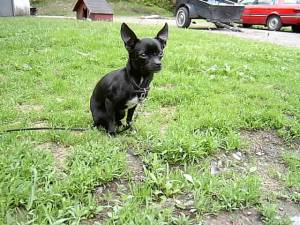
Breed: chihuahua